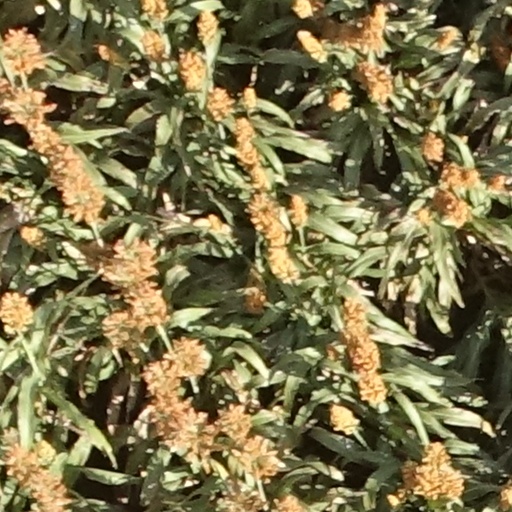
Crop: sorghum